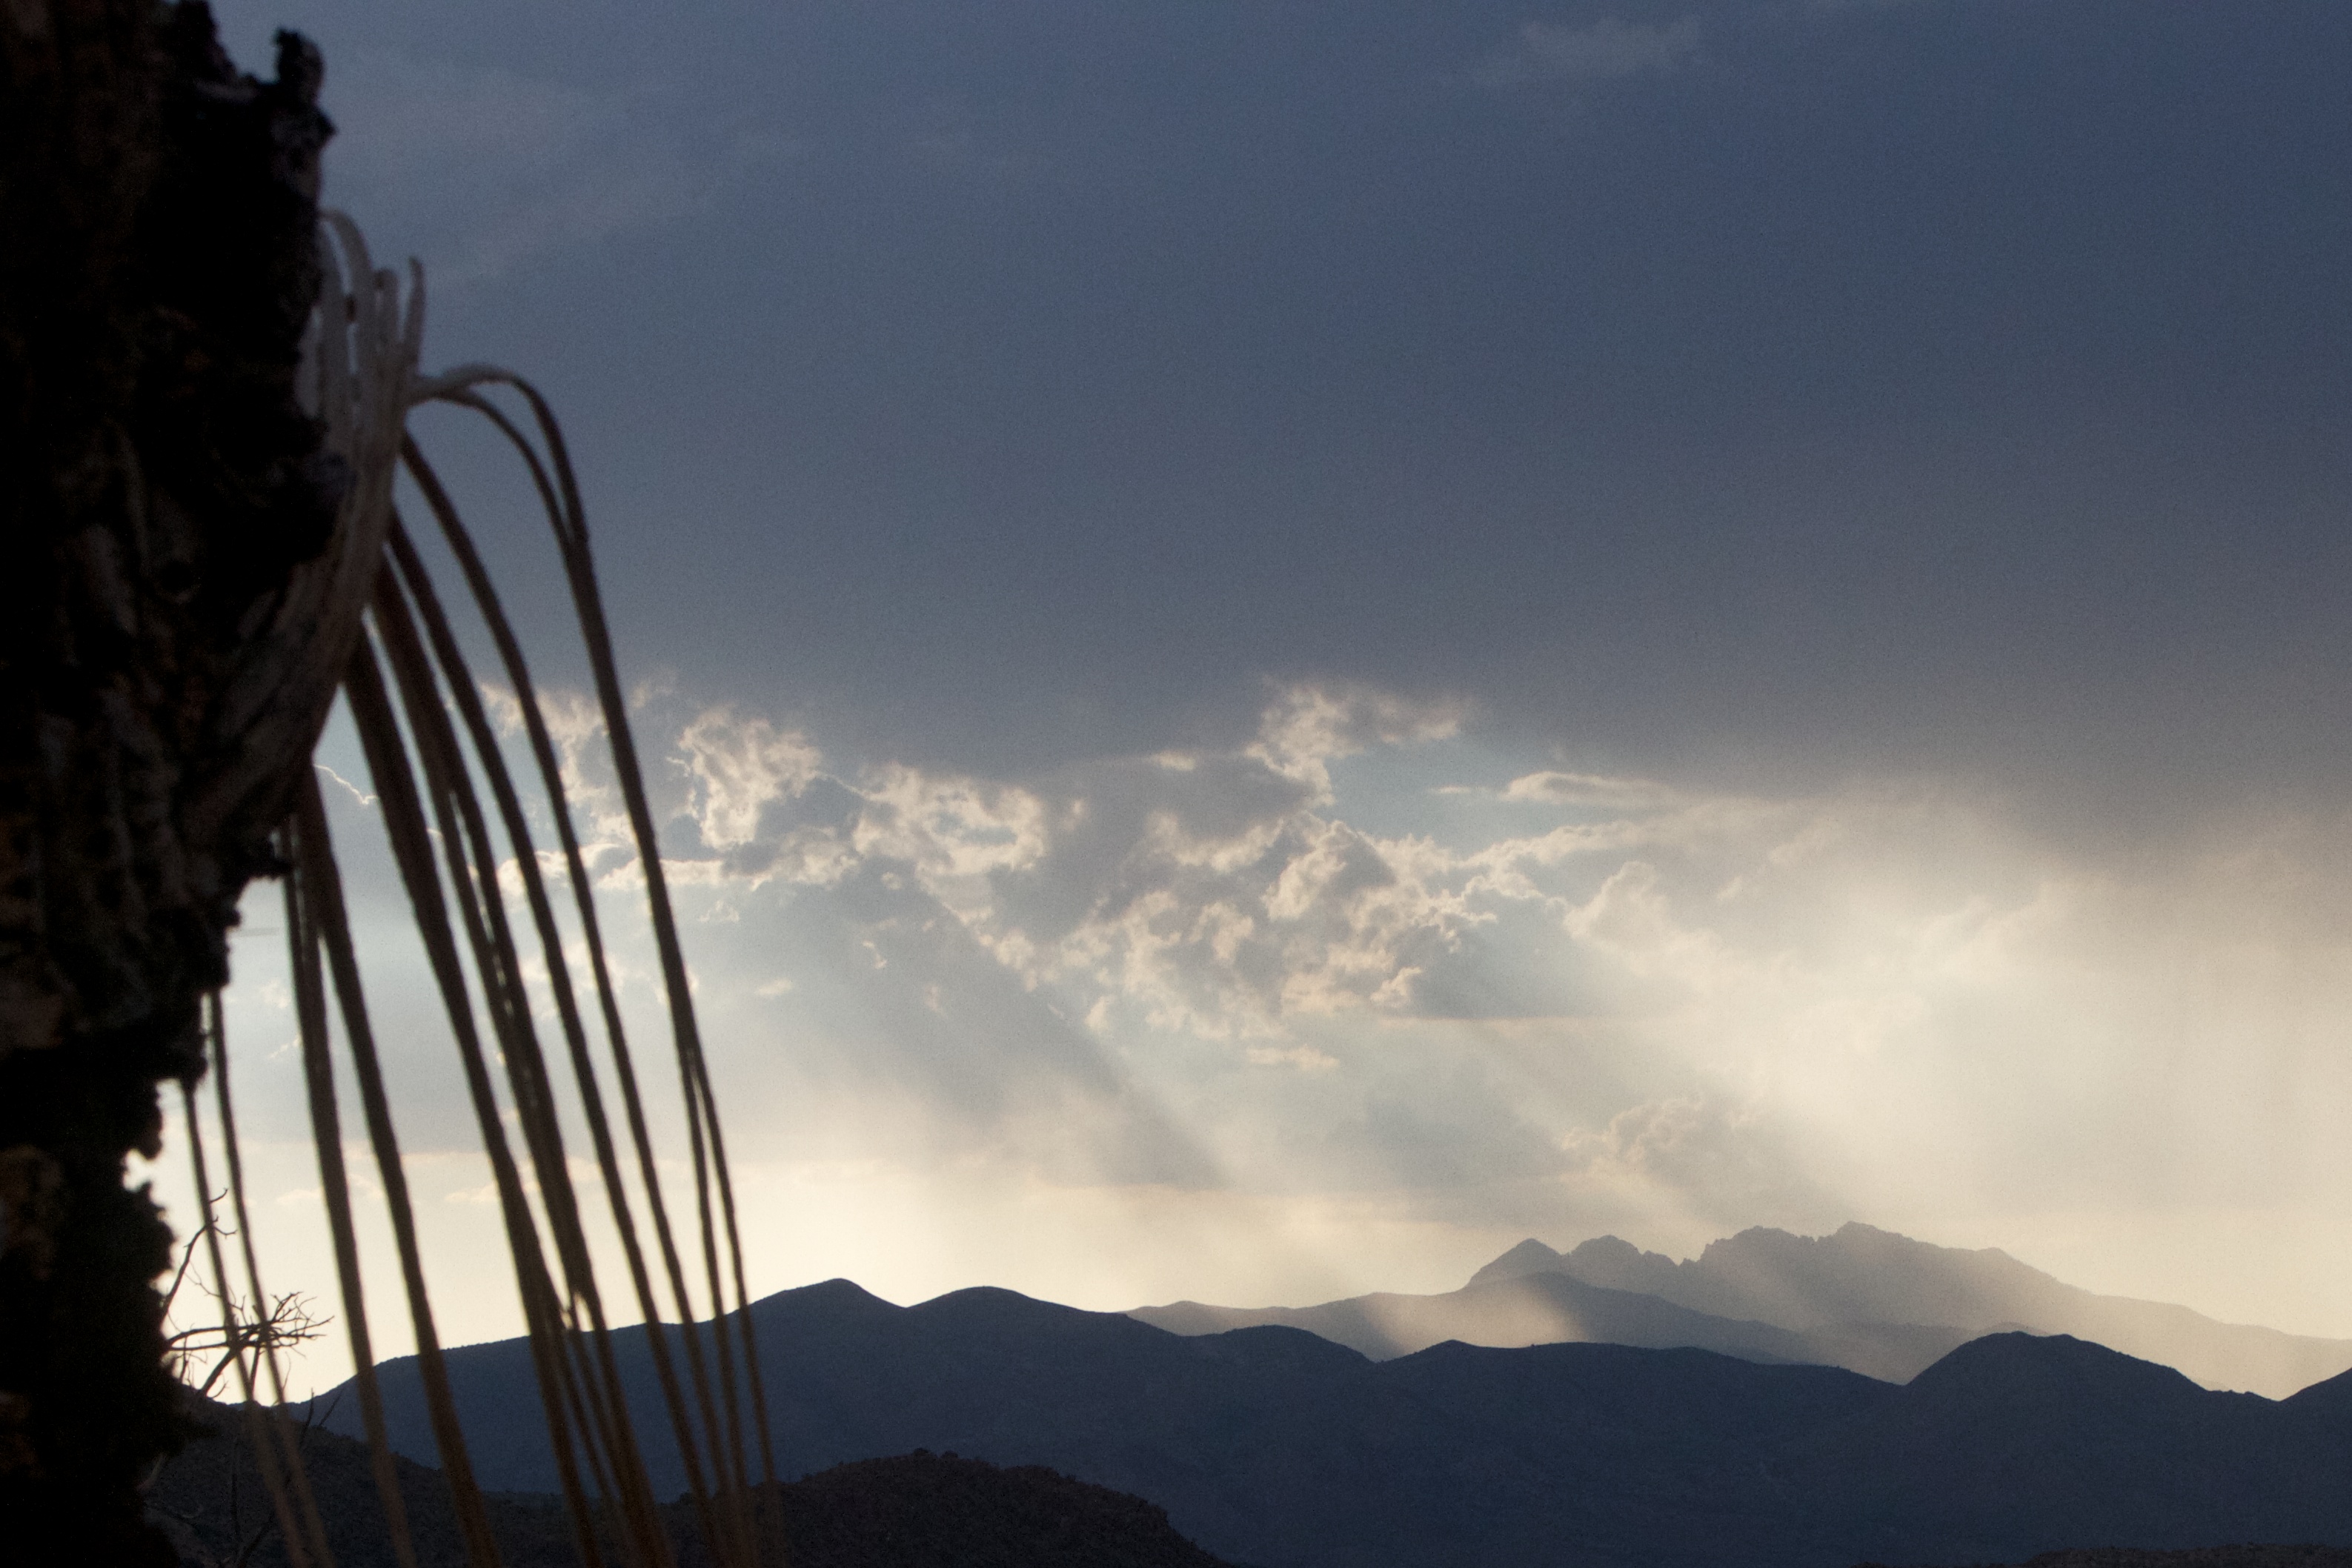
horizon, mountain, cloud, sky, sunrise, sunset, sunlight, morning, dawn, dusk, evening, atmospheric phenomenon, atmosphere of earth, mountainous landforms